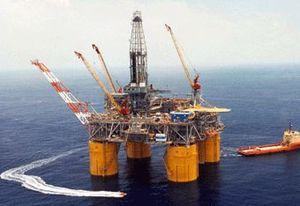
Une plate-forme à ancrage tendu, plate-forme à tendons ou encore plate forme à jambes de tension est un type de structure marine fixe, utilisé pour de nombreuses plates-formes pétrolières mais aussi étudiée dans le cadre de l'éolien offshore flottant.